Rudolf Gaehler

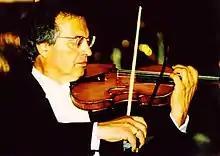
Rudolf Gaehler, Violin with curved bow

Rudolf Gaehler (* February 11, 1941, in Hoyerswerda) is a German violinist. He uses the curved bow for playing polyphonic music.